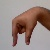
The image shows a hand gesture representing the letter 'Q' in Indian Sign Language.